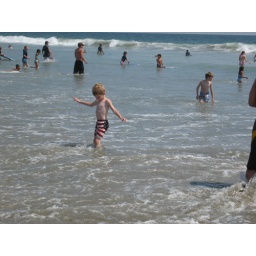
The boys swimming in the ocean on Coronado Island.